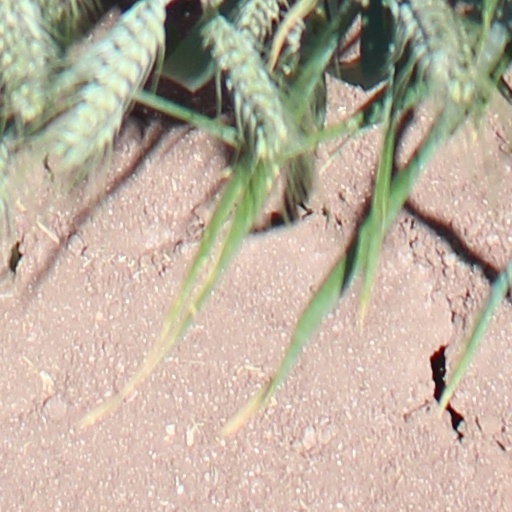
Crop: wheat